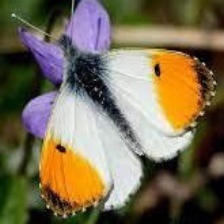
Species: ORANGE TIP
Butterfly family (ImageNet category): cabbage_butterfly